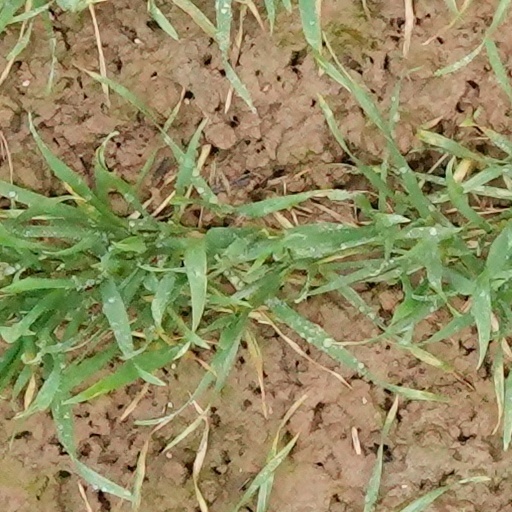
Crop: wheat